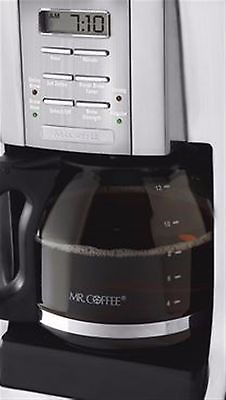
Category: coffee maker